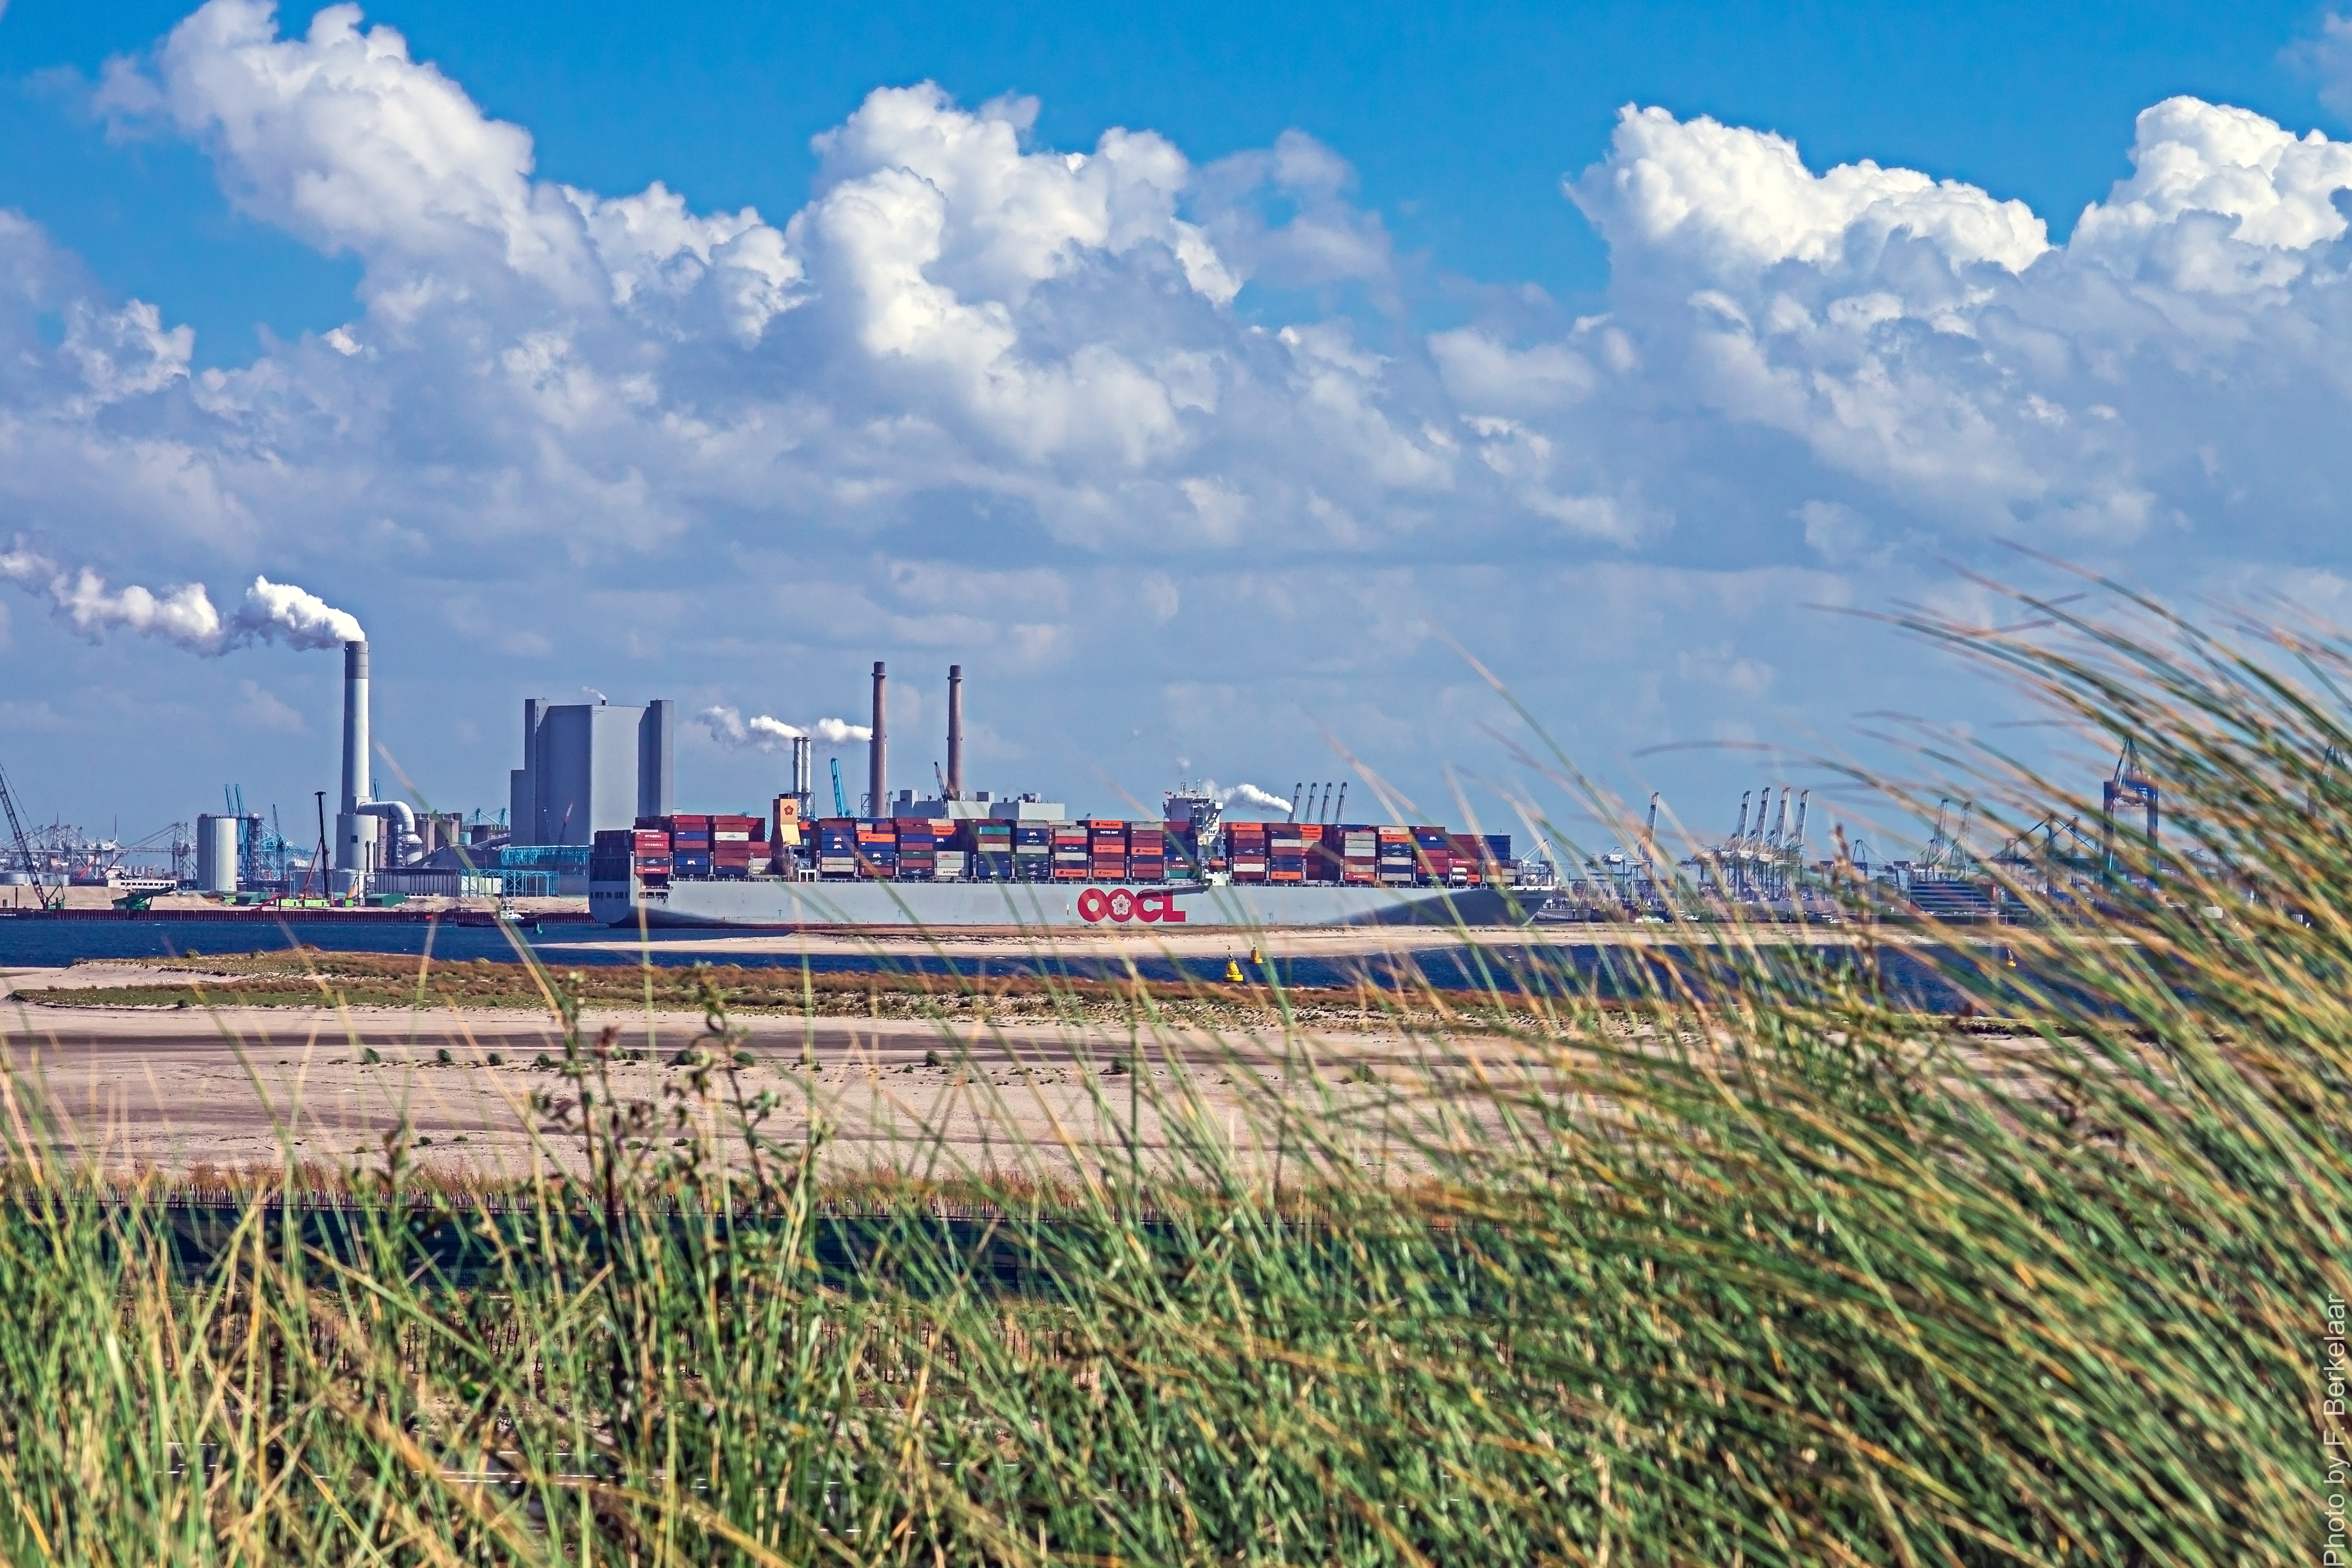
sea, coast, grass, horizon, cloud, sky, field, wind, stadium, nederland, rotterdam, zuidholland, twop, containership, nl, olympusm1240mmf28, maasvlakterotterdam, containerschip, maasvlakte2, portofrotterdam, ooclfrance, oocl, prinsesarianehaven, sport venue